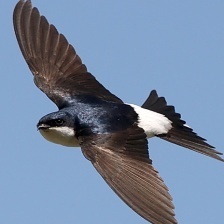
Species: COMMON HOUSE MARTIN
Scientific name: DELICHON URBICUM